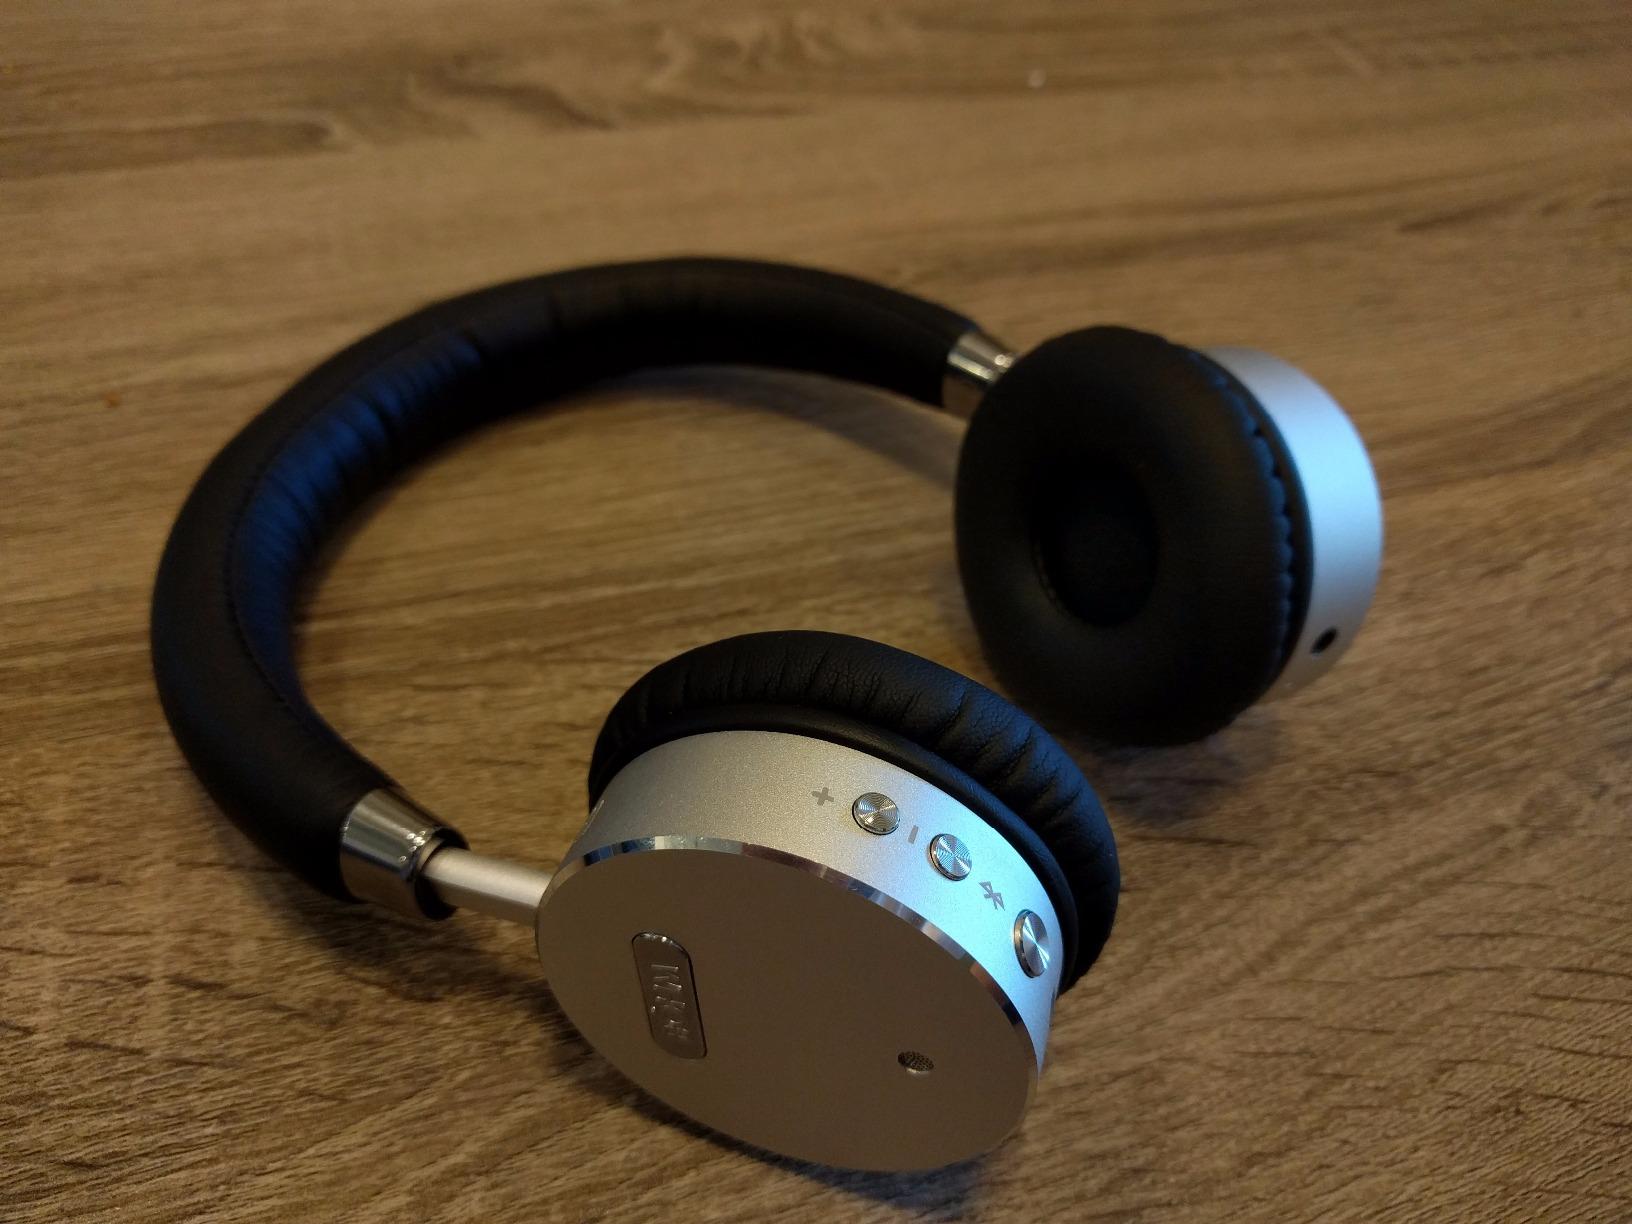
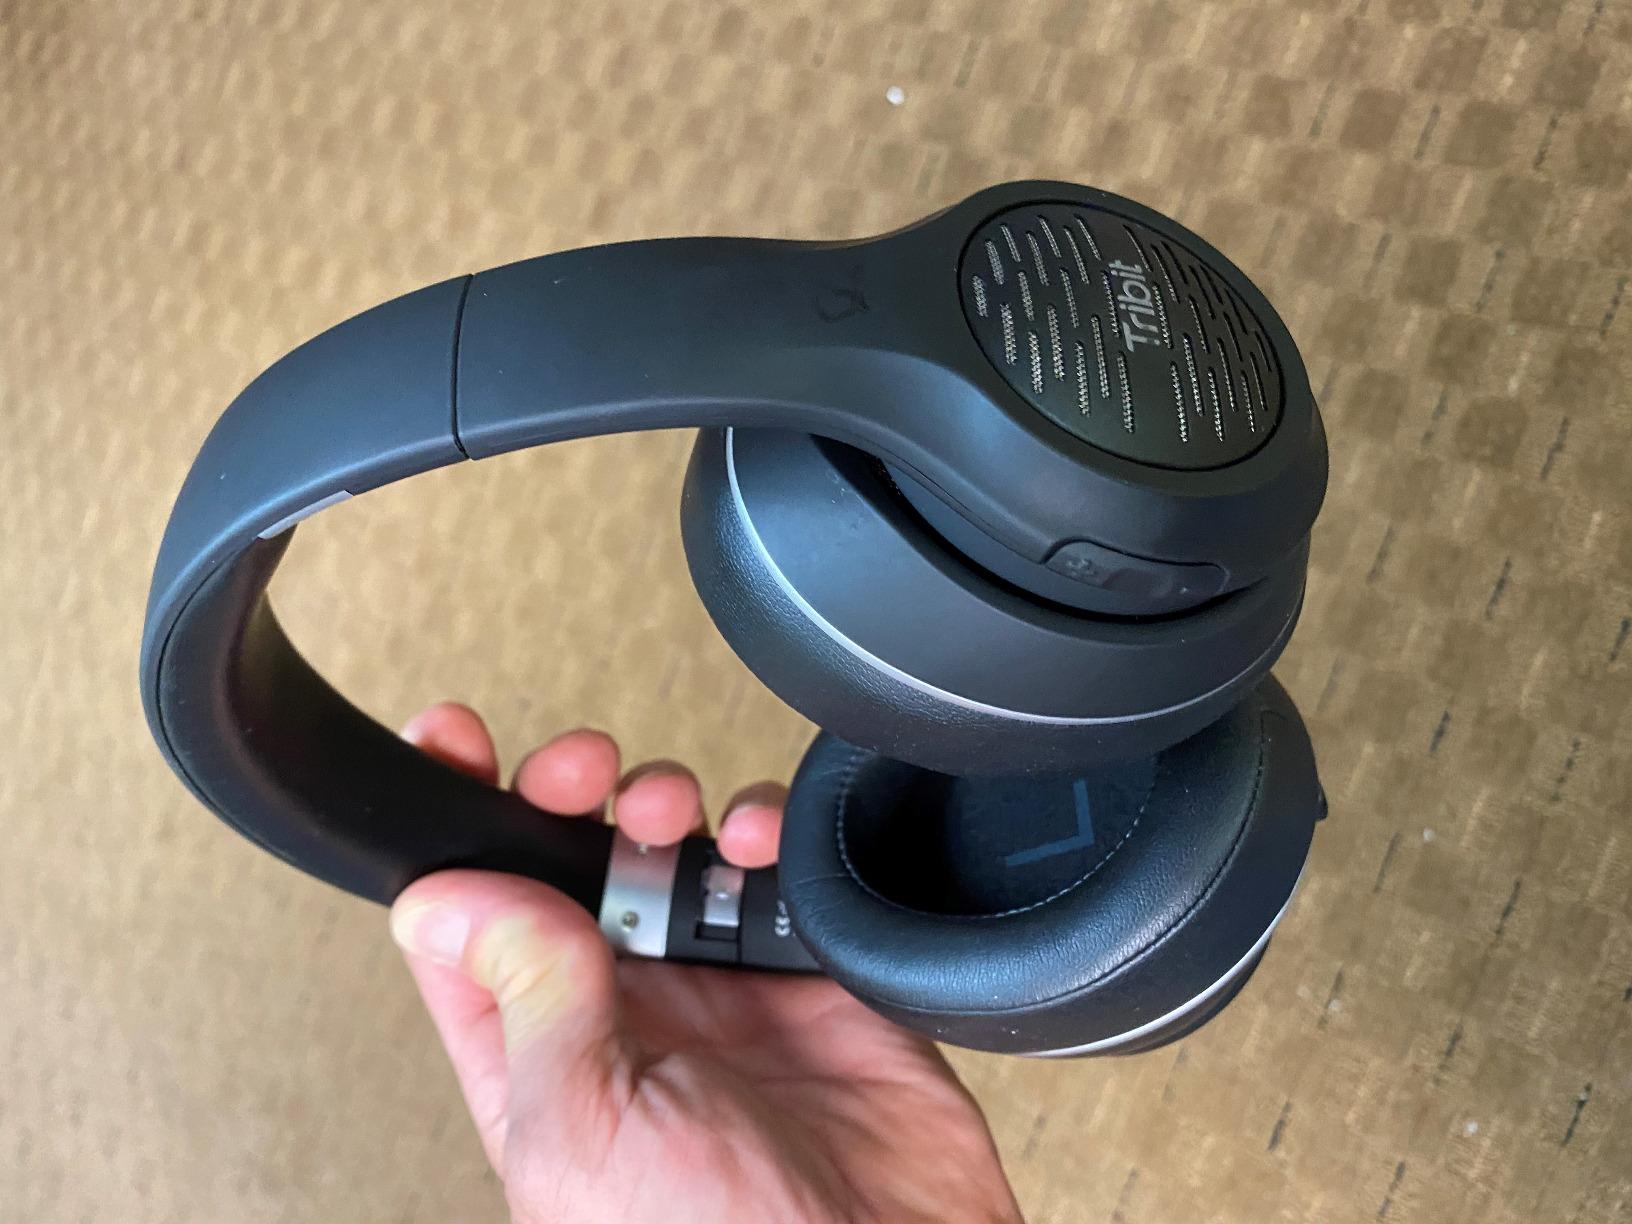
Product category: headphones
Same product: no